German–Yugoslav Partisan negotiations

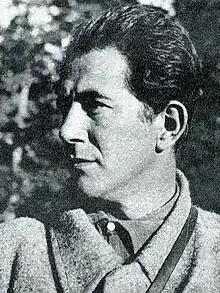
A black-and-white head and shoulders left profile photograph of a male with dark hair

The negotiations commenced on 11 March 1943 in Gornji Vakuf. According to the historian Jozo Tomasevich, the three Partisans tasked with the negotiations show the importance that the Partisans placed on the outcome. They were: Koča Popović, Spanish Civil War veteran and commander of the 1st Proletarian Division; Milovan Đilas, a member of the Partisan Supreme Headquarters and member of the Politburo of the Communist Party of Yugoslavia (using the alias of Miloš Marković); and Velebit (using the alias of Dr. Vladimir Petrović). The German negotiators were led by the commander of the 717th Infantry Division "Generalleutnant" (Major General) Benignus Dippold, one of his staff officers and a Hitler Youth representative. In their written statement, the Partisans: